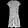
Label: Dress